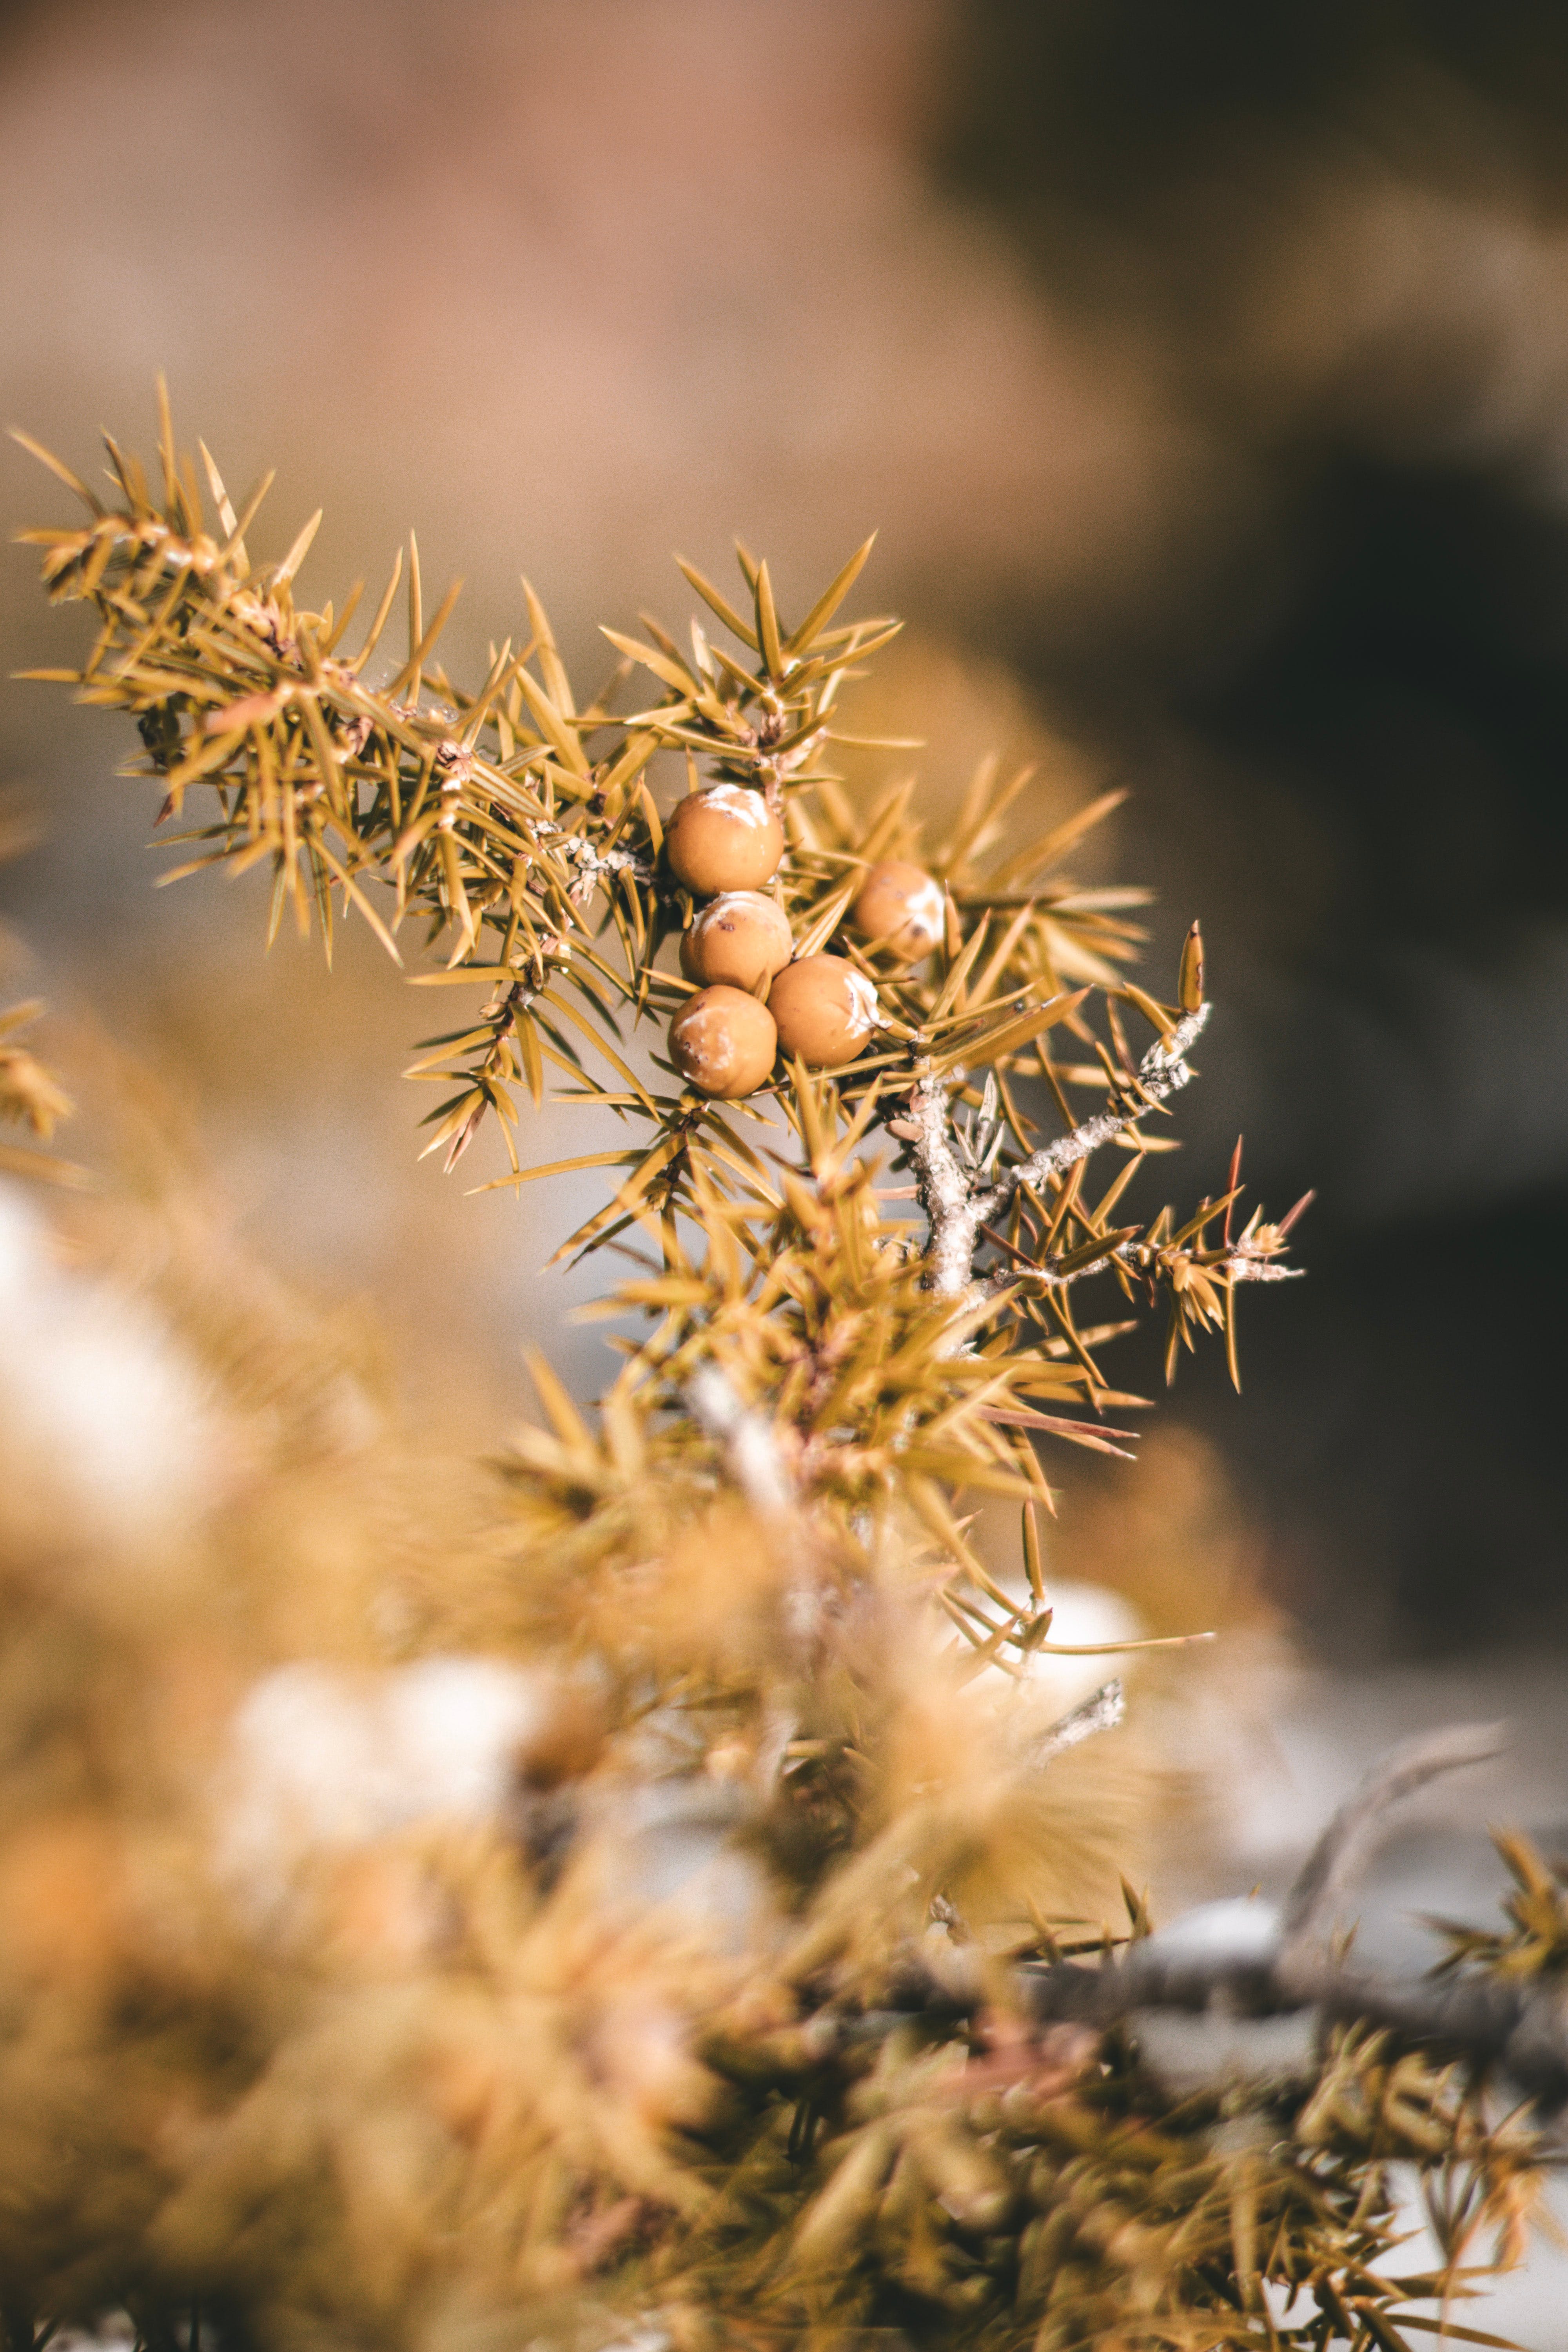
natural, plant, branch, wood, twig, sunlight, grass, terrestrial plant, natural landscape, grass family, flowering plant, close up, macro photography, agriculture, conifer, event, winter, freezing, forest, plant stem, soil, landscape, crop, poales, gluten, still life photography, grain, pine family, field, autumn, subshrub, frost, pine, wildflower, fir, wildlife, wheat